Grand Duchess Maria Nikolaevna of Russia

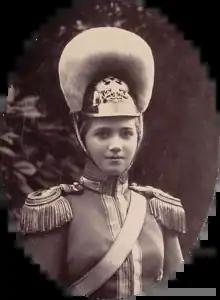

Young Maria enjoyed innocent flirtations with the young soldiers she encountered at the palace and on family holidays. She particularly loved children and, had she not been a Grand Duchess, would have loved nothing more than to marry a Russian soldier and raise a large family. Maria was fond of soldiers from a very early age, according to Margaretta Eagar: